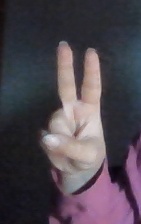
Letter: taa